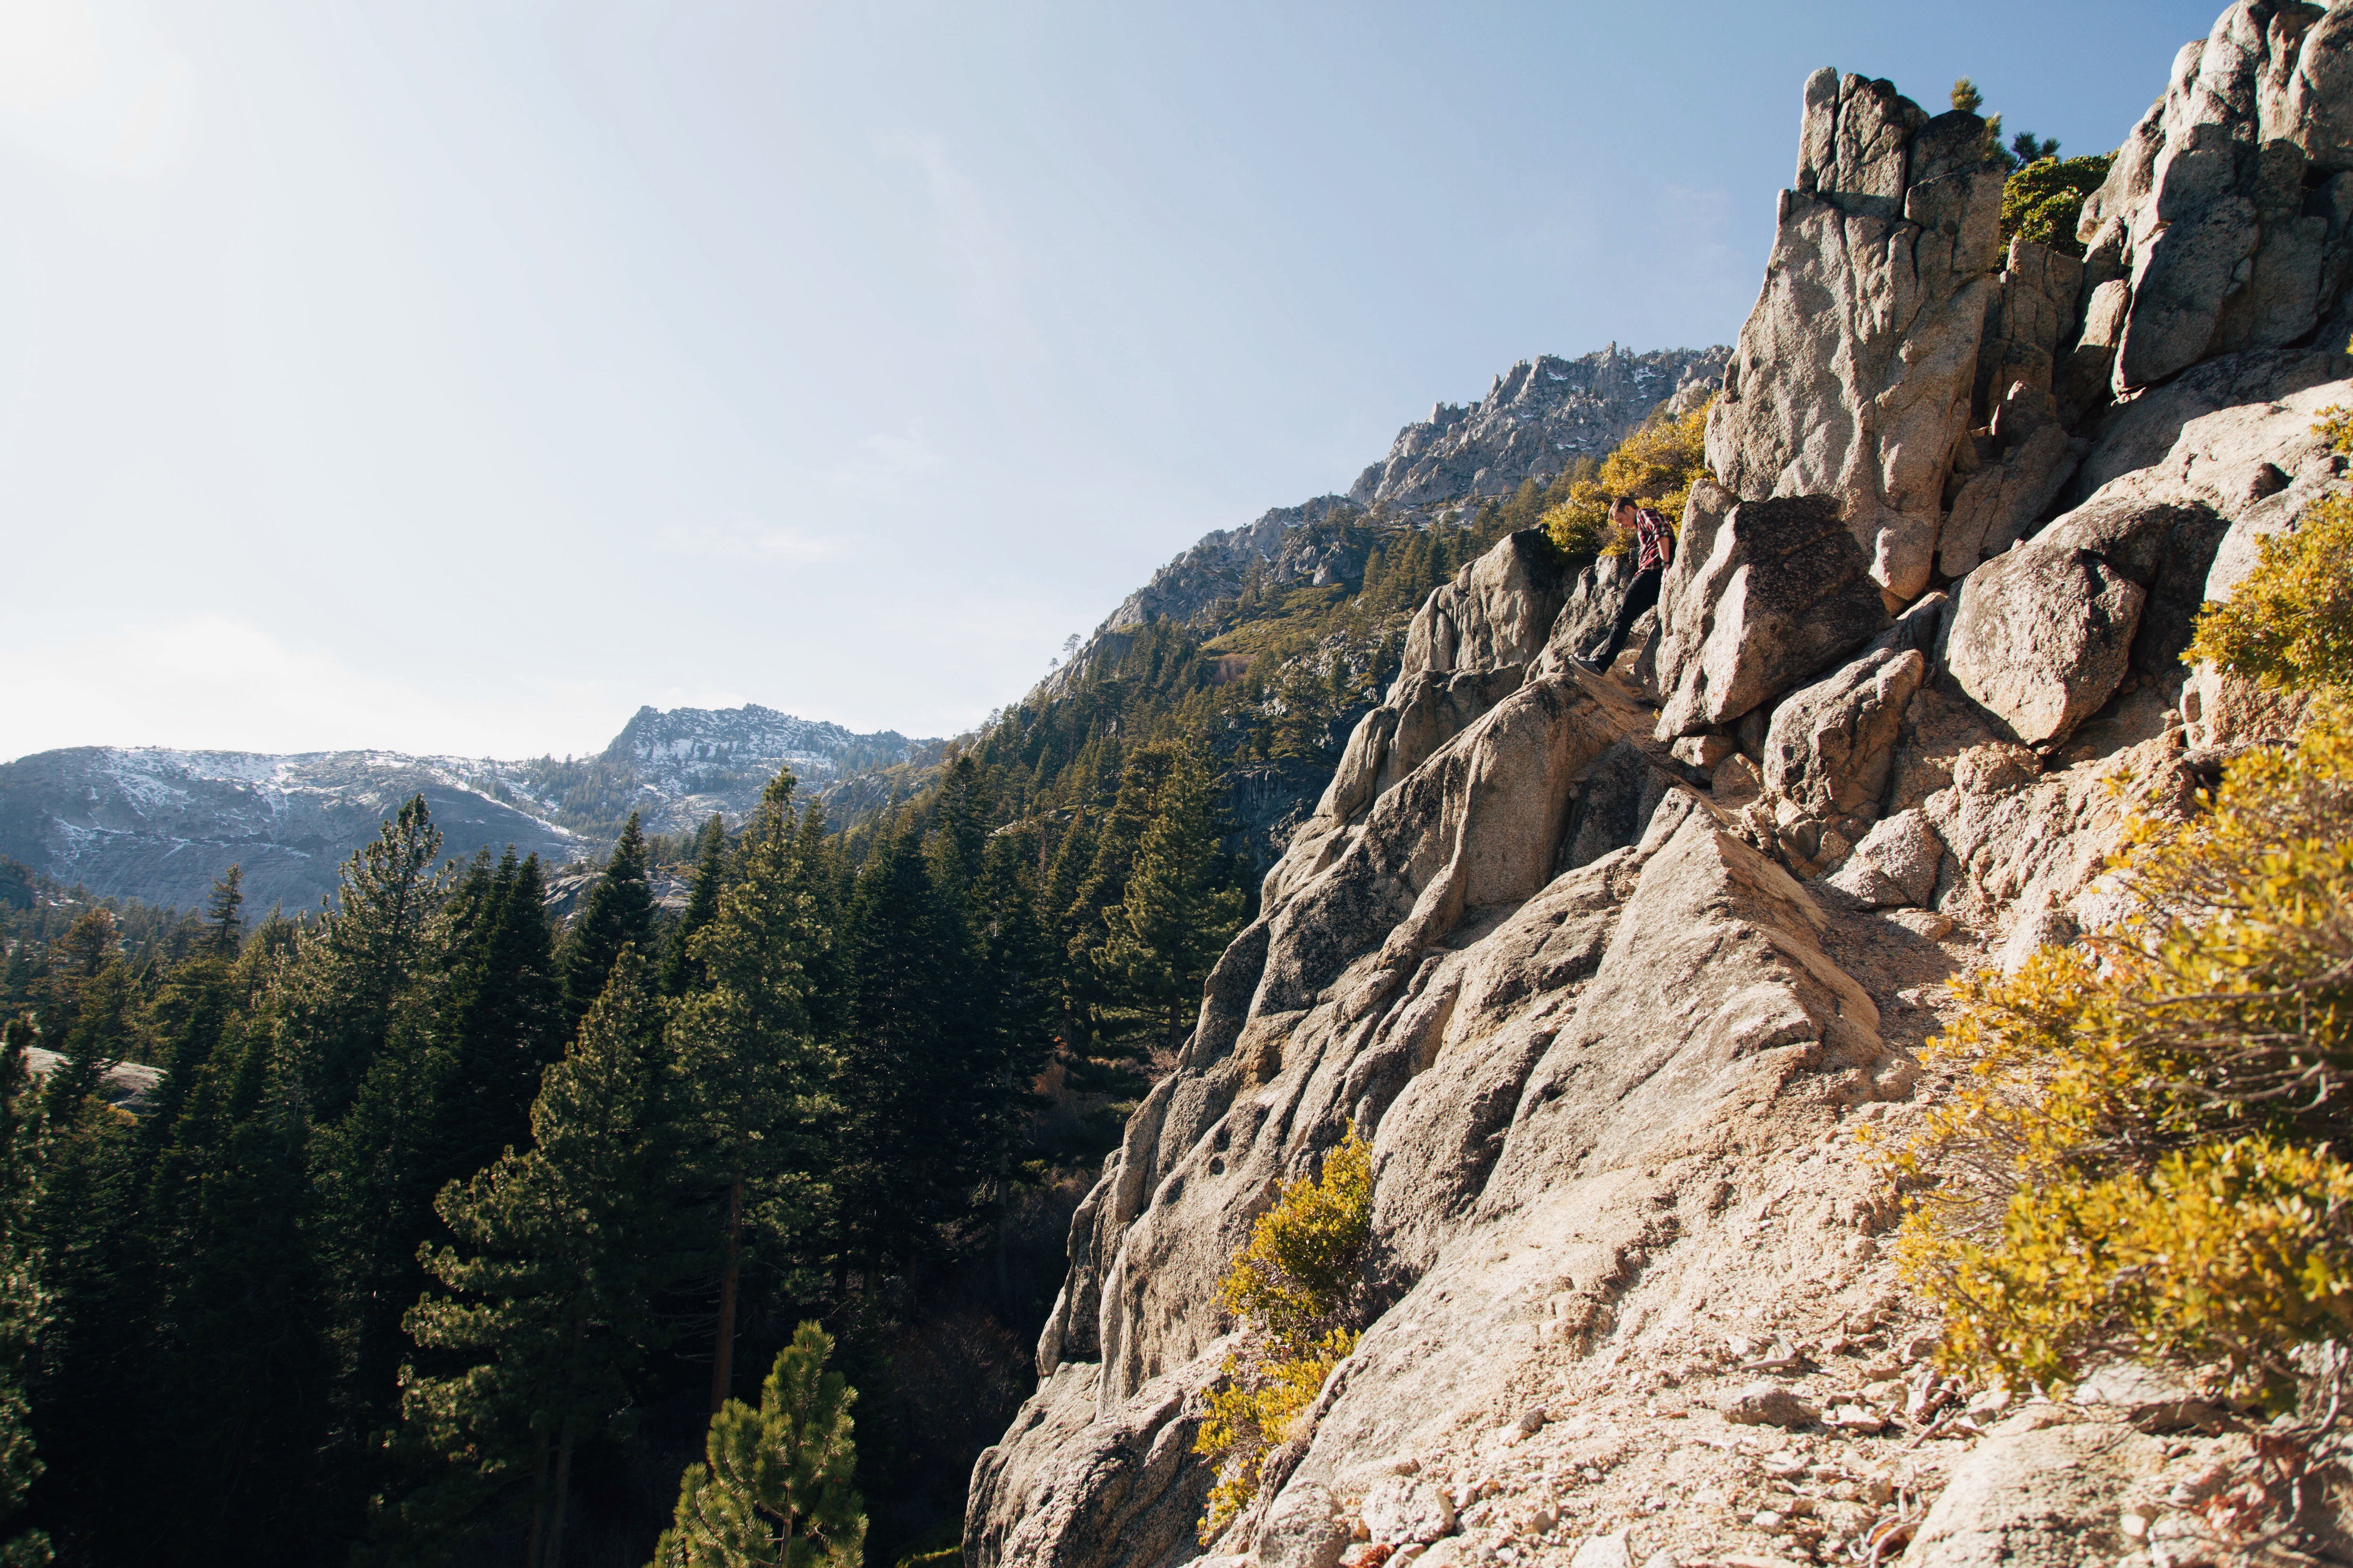
mountainous landforms, mountain, wilderness, rock, ridge, mountain range, tree, alps, sky, outcrop, national park, massif, formation, leaf, geology, summit, cliff, terrain, ar te, plant, hill, hill station, Granite dome, landscape, forest, batholith, pine family, bedrock, valley, escarpment, autumn, klippe, conifer, badlands, adventure, fell, chaparral, larch, mountain pass, ravine, road